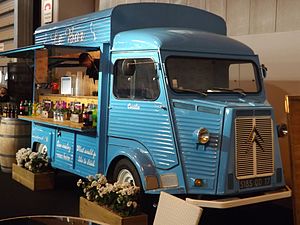
Citroën Type H
Citroën Type H ombygget til en bar.
Citroën Type H er en let varevogn på 2,25 til 2,6 ton fremstillet mellem 1948 og 1981 i 473.289 enheder.